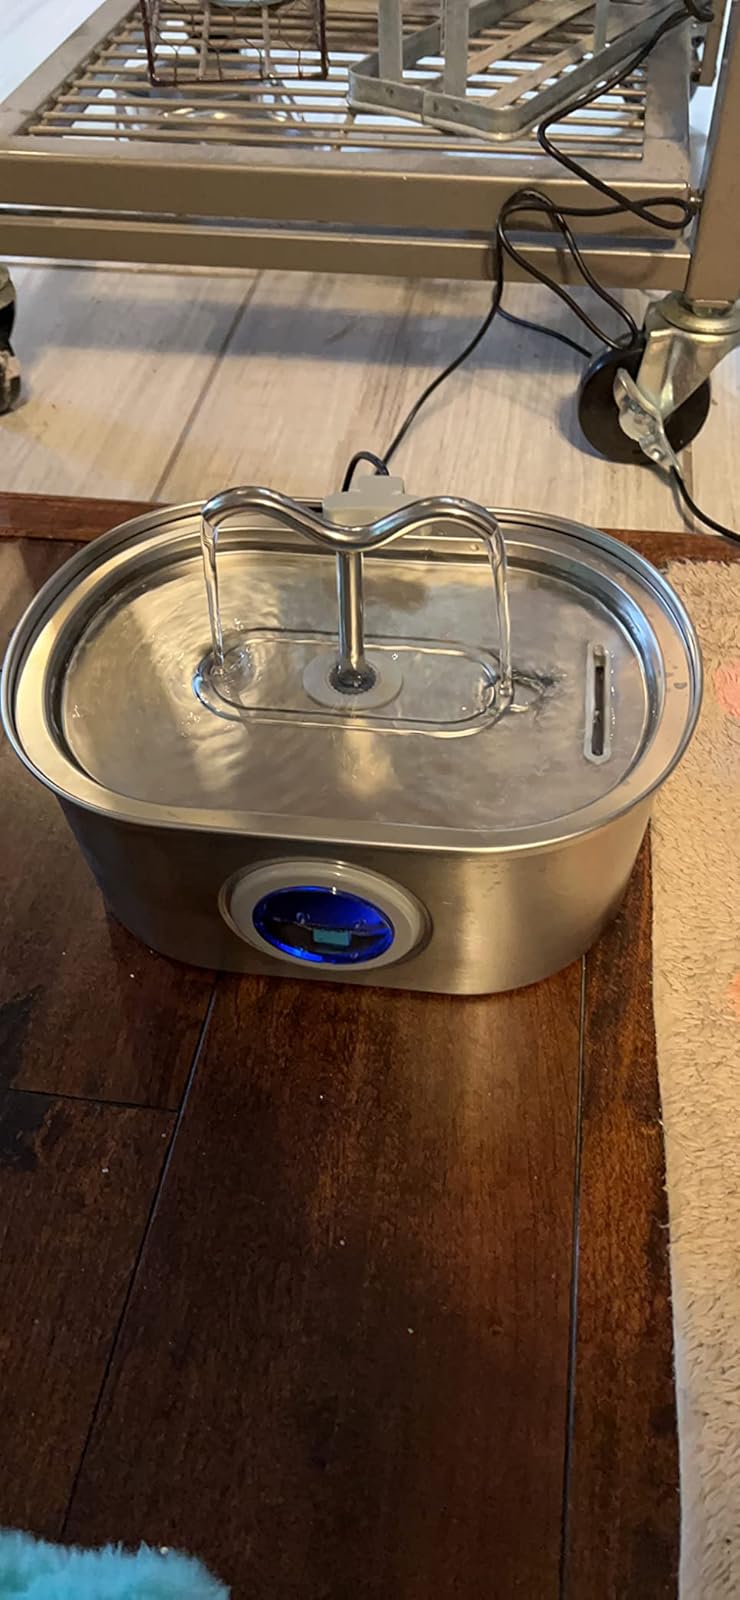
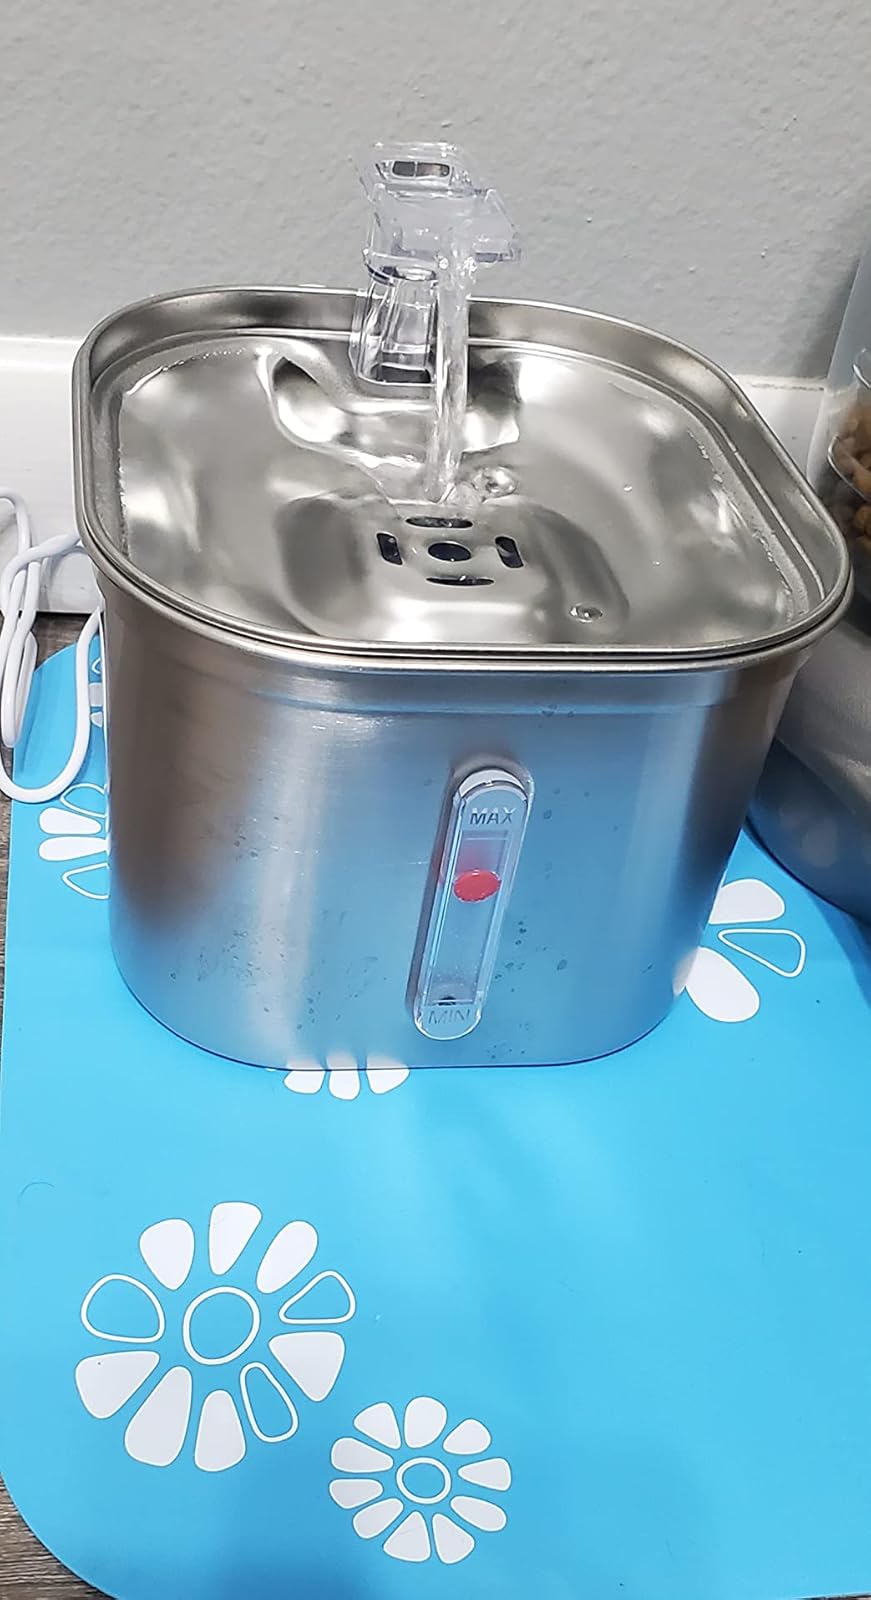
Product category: items_bowl
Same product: no